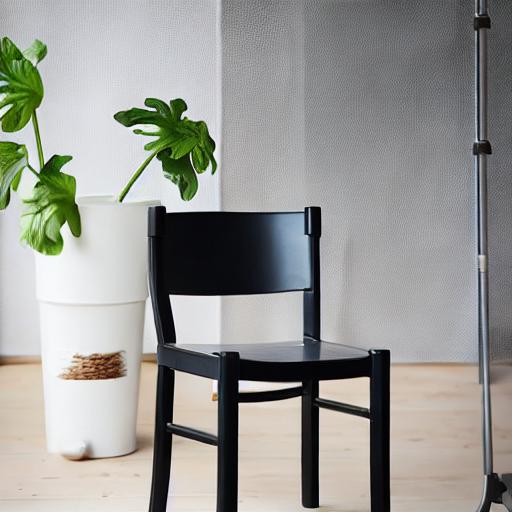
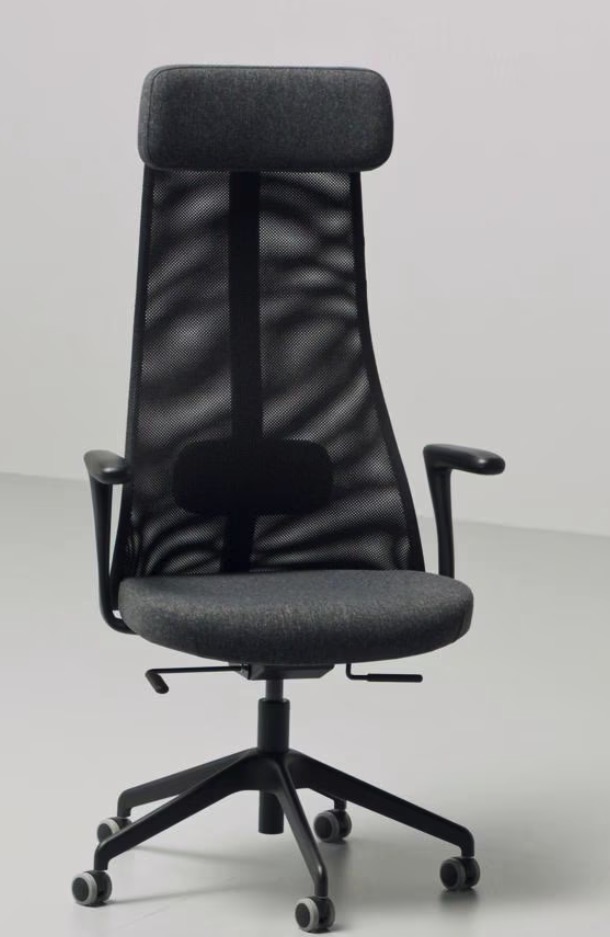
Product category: items_chair
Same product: no